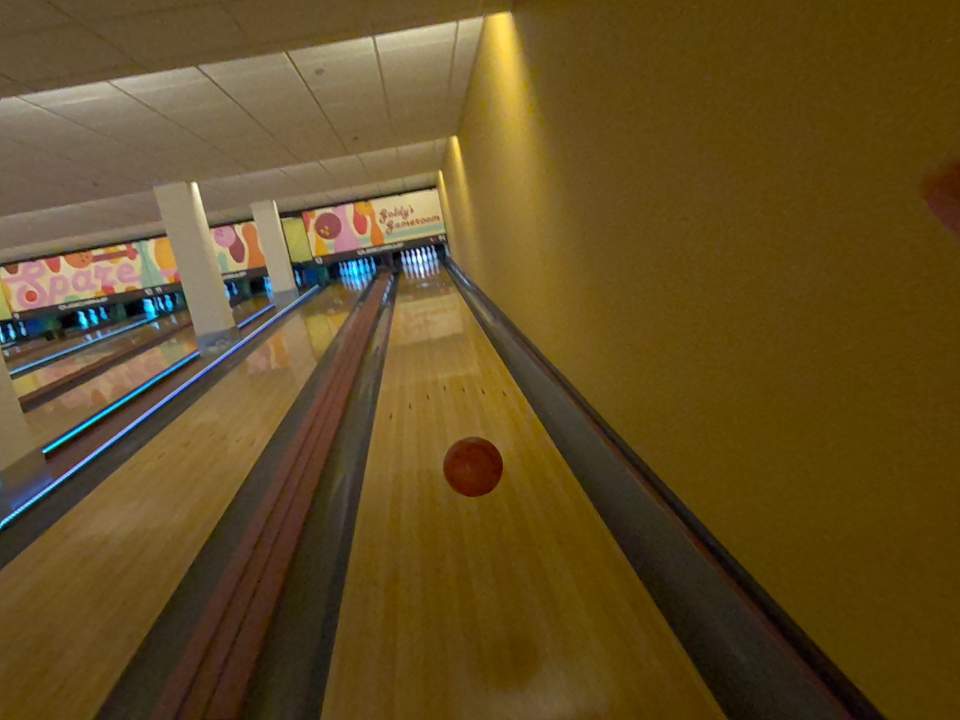
Object: bowling_ball